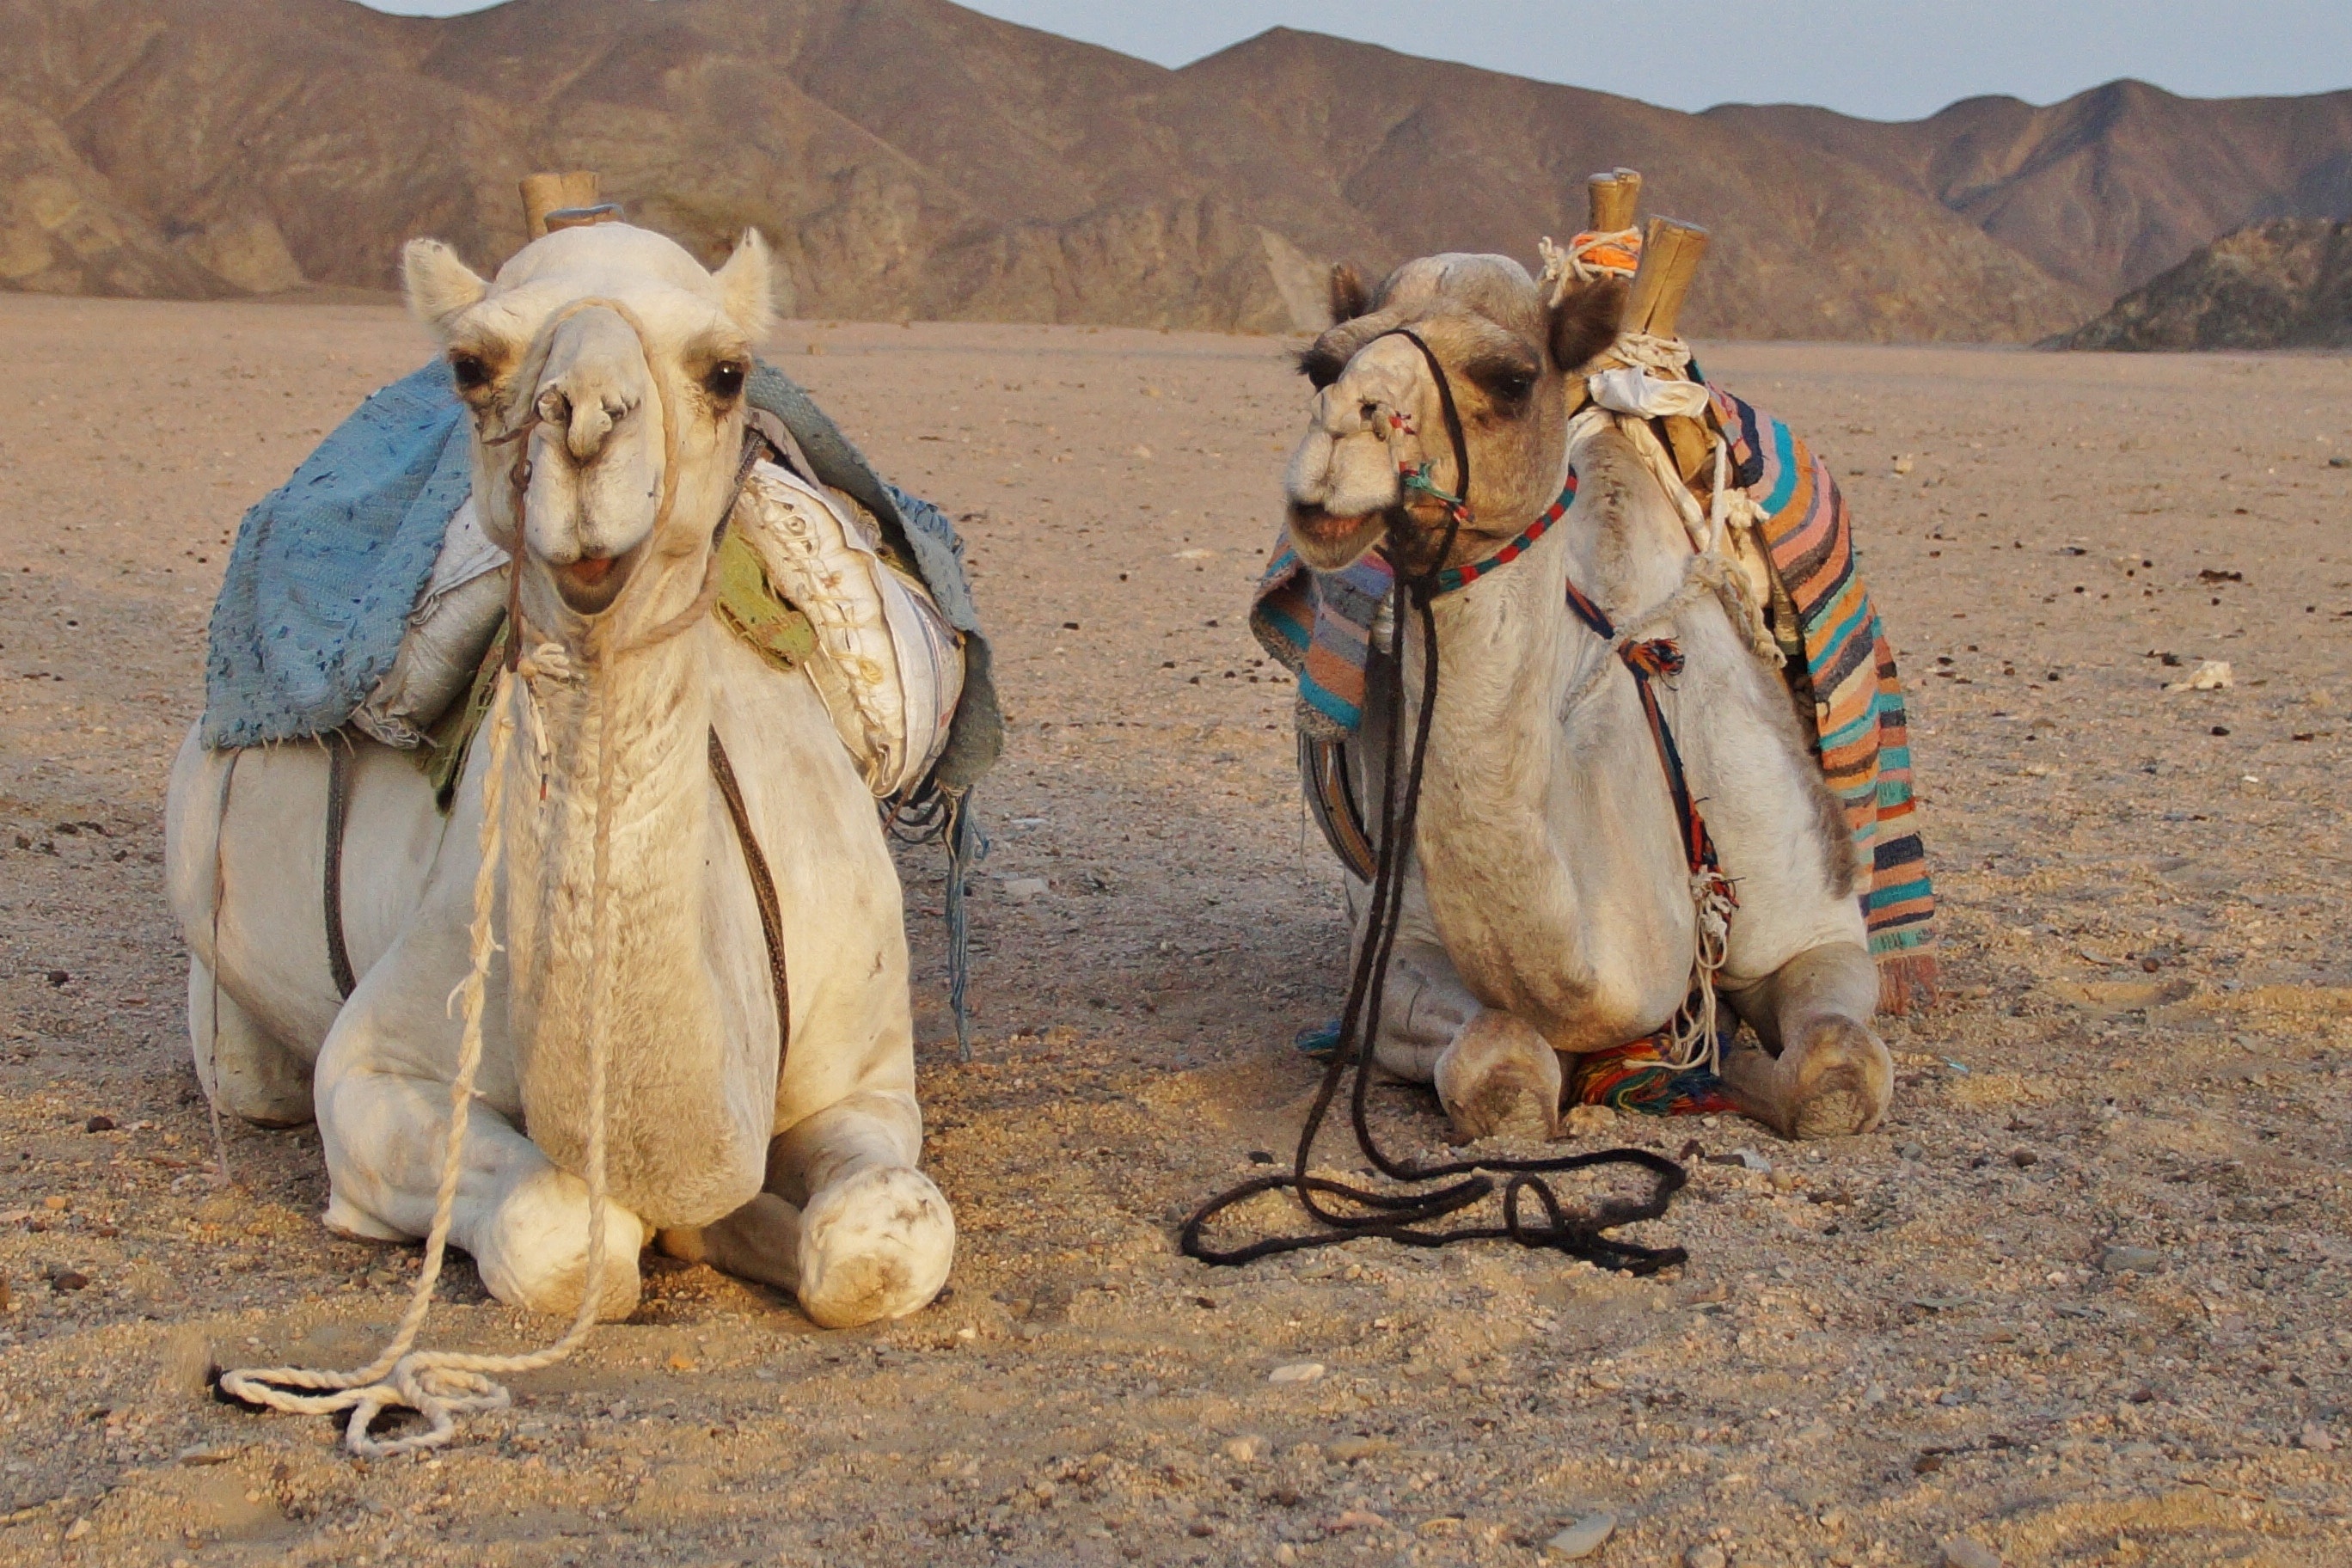
landscape, sand, desert, camel, mammal, egypt, sahara, wadi, pack animal, desert animal, natural environment, aeolian landform, camel like mammal, arabian camel